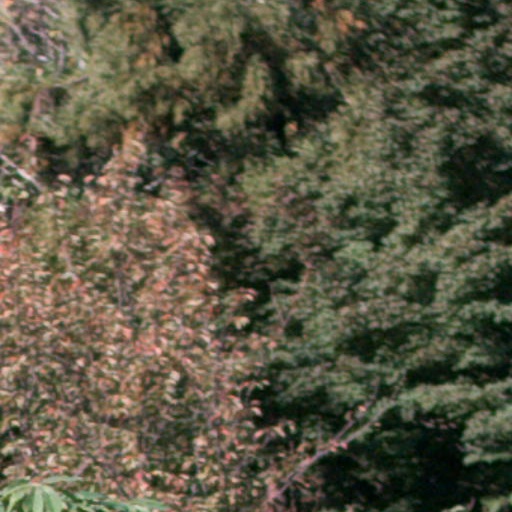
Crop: cassava